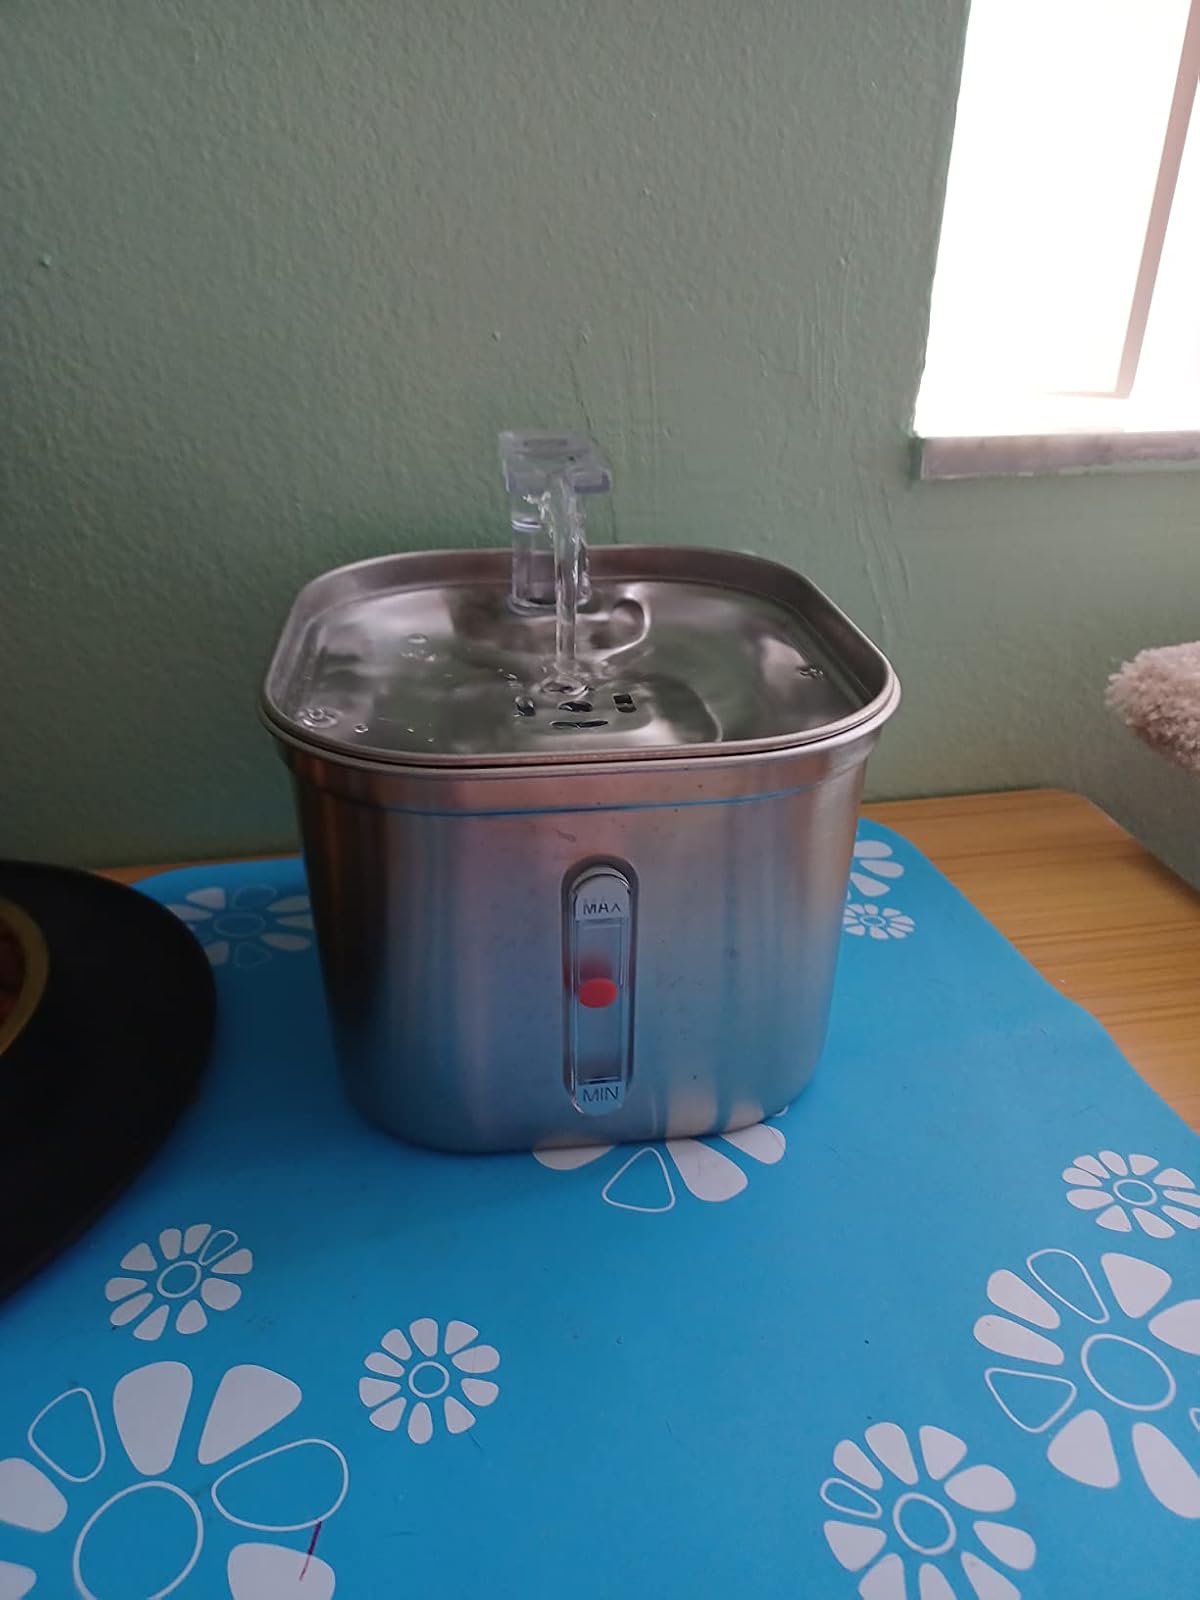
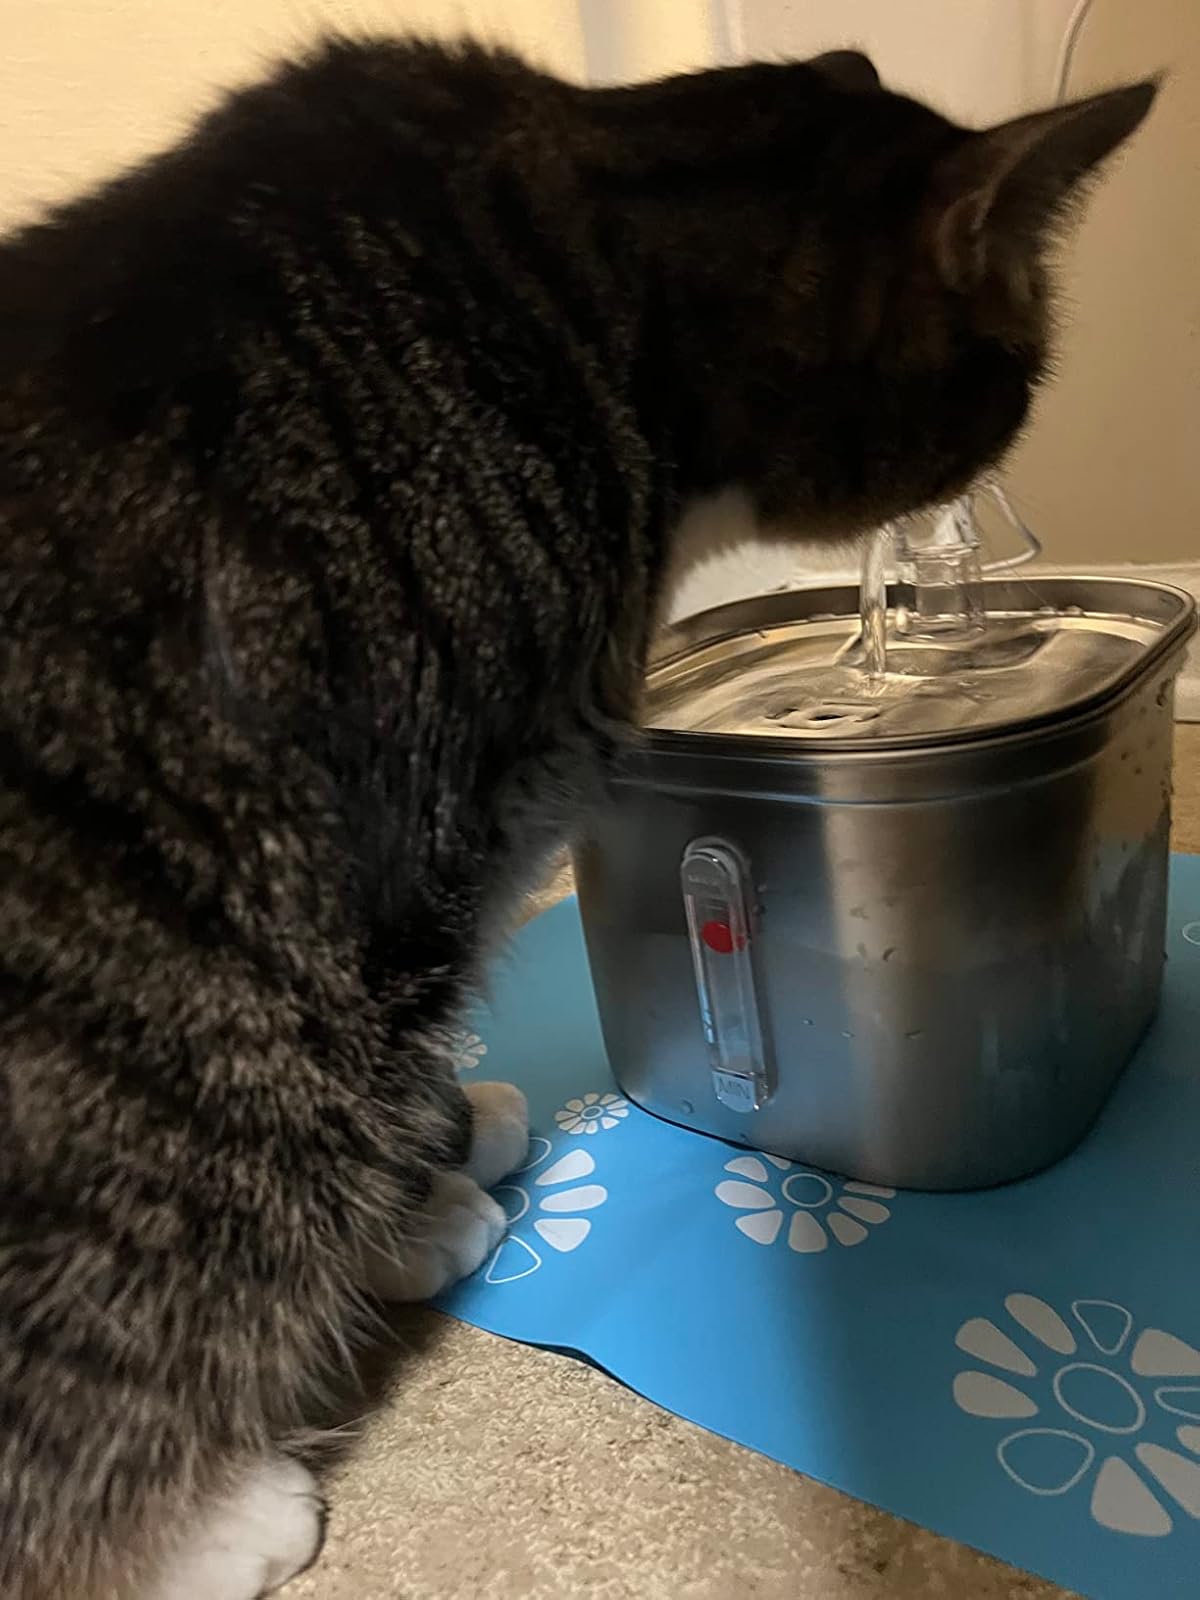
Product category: items_bowl
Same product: yes